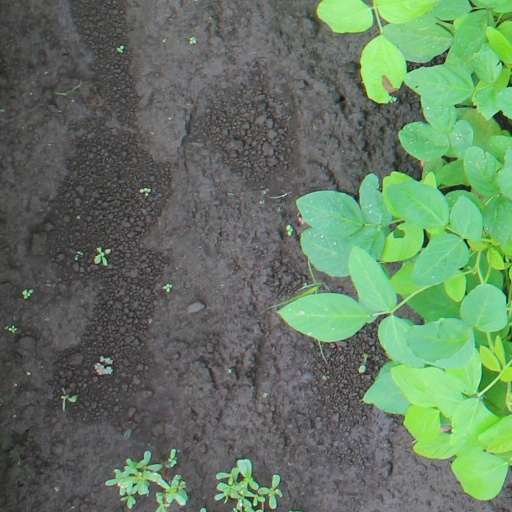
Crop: soybean